Horn of Africa

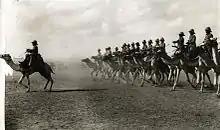
British camel troopers in British Somaliland

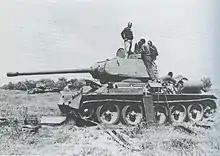
Somali engineers repair a captured Ethiopian T-34/85 Model 1969 tank for use by the Western Somali Liberation Front during the Ogaden War, March 1978

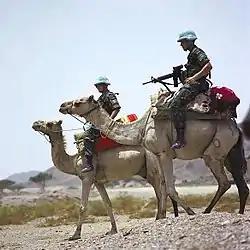
United Nations soldiers, part of the United Nations Mission in Ethiopia and Eritrea, monitoring Eritrea–Ethiopia boundary (2005)

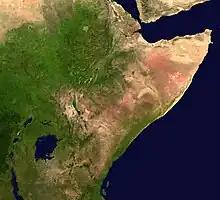
The Horn of Africa. NASA image

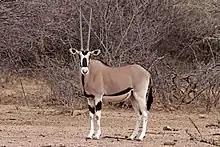
"Oryx beisa beisa" is found throughout the Horn of Africa

From 1862 until 1894, the land to the north of the Gulf of Tadjoura situated in modern-day Djibouti was called "Obock" and was ruled by Somali and Afar Sultans, local authorities with whom France signed various treaties between 1883 and 1887 to first gain a foothold in the region. In 1894, Léonce Lagarde established a permanent French administration in the city of Djibouti and named the region "Côte française des Somalis" (French Somaliland), a name which continued until 1967.